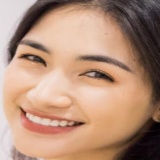
ca sĩ Hòa Minzy